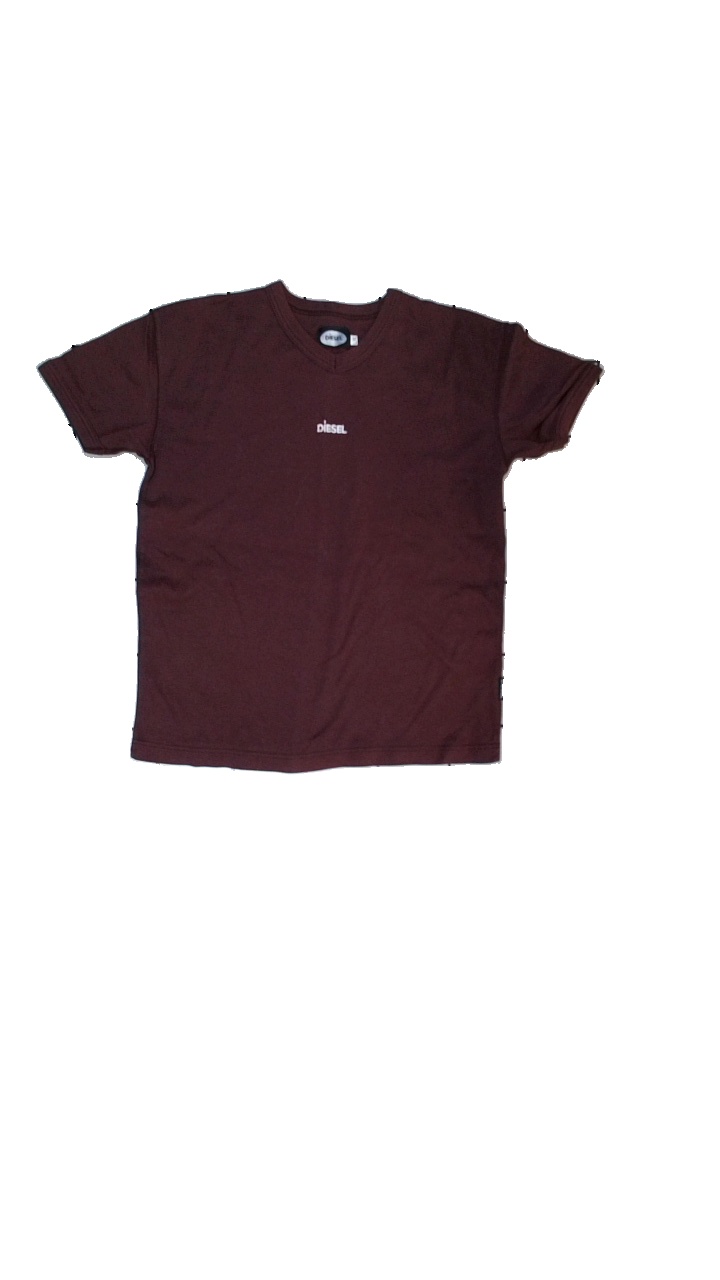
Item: T-shirt (Ladies)
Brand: Diesel
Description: t-shirt med tryck
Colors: Red, White
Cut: V-collar
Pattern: Logo print
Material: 100% bomull
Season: All
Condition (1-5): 1
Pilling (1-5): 1
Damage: nopprigt
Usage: Recycle
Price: <50